Vishal Aditya Singh

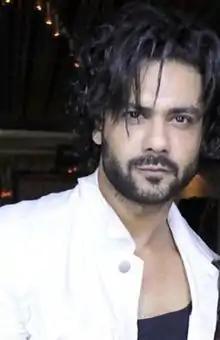
Singh in 2019

Vishal Aditya Singh (born 25 January 1988), is an Indian actor who works in Hindi television. He is best known for his roles in &TV's drama series "Begusarai as Lakhan Thakur" and Colors TV's drama series "Chandrakanta". He is also known for his participation in the reality shows, " Nach Baliye 9", "Bigg Boss 13" and "".